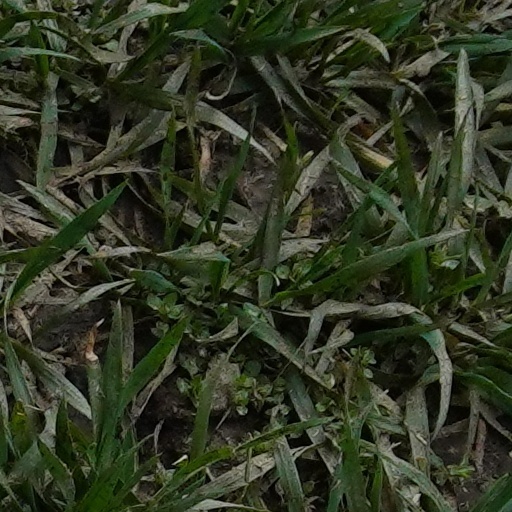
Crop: wheat